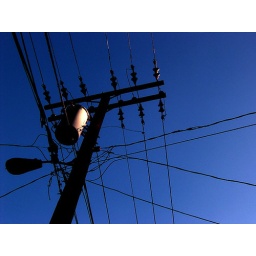
Down the street from Francesca's house in DC.